Wah Kaba Falls

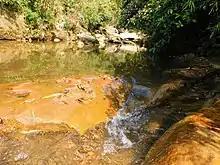
Wah Kaba at top

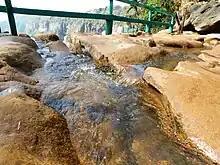
Before water plunges

Wah Kaba Falls is a waterfall located near Cherrapunji in Meghalaya, in the north eastern India. The waterfall descends from a steep rockface and drops approximately 170–190 metres into a gorge. There is a local legend that two fairies live at the falls. The falls can be seen on the way to Cherrapunji from Shillong.